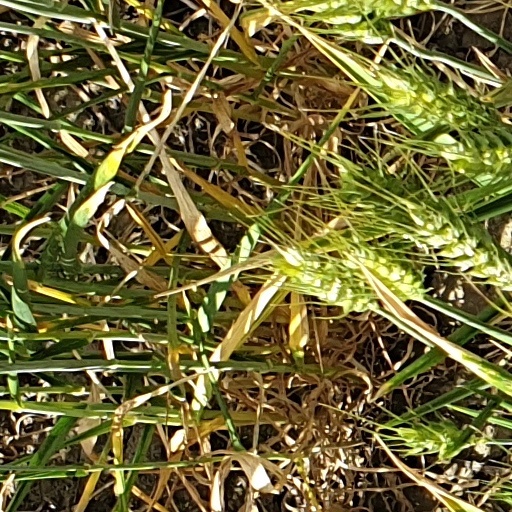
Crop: wheat